2019 FIFA Women's World Cup final

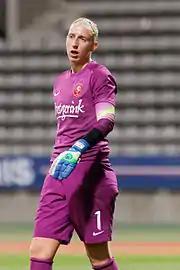
Dutch goalkeeper Sari van Veenendaal won the Golden Glove award as best goalkeeper of the tournament.

The United States won a record-extending fourth title, and became the second team to win consecutive editions of the Women's World Cup, following Germany in 2003 and 2007. The victory was also the first World Cup title on European soil for the U.S. During the 2019 tournament, the U.S. scored 26 goals to set a new record for most goals in a single Women's World Cup, surpassing the record of 25 shared by the U.S. in 1991 and Germany in 2003. The team's goal difference of +23 also set a new tournament record. Their World Cup unbeaten streak was also extended to 17 matches, including 12 consecutive wins. Jill Ellis became the first manager to win two Women's World Cup titles, amid criticism from fans over her style of management. On 10 July, the team were honoured with a ticker tape parade down the Canyon of Heroes in New York City and received their third Outstanding Team ESPY Award in Los Angeles.